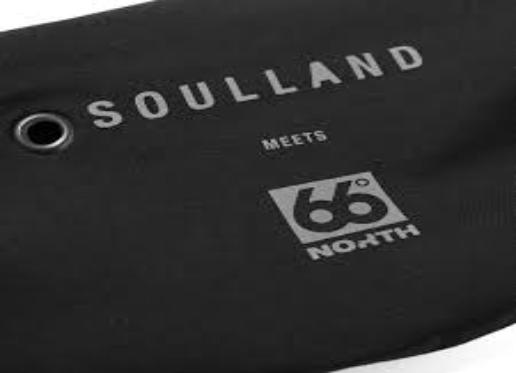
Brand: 66 North
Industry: Clothes